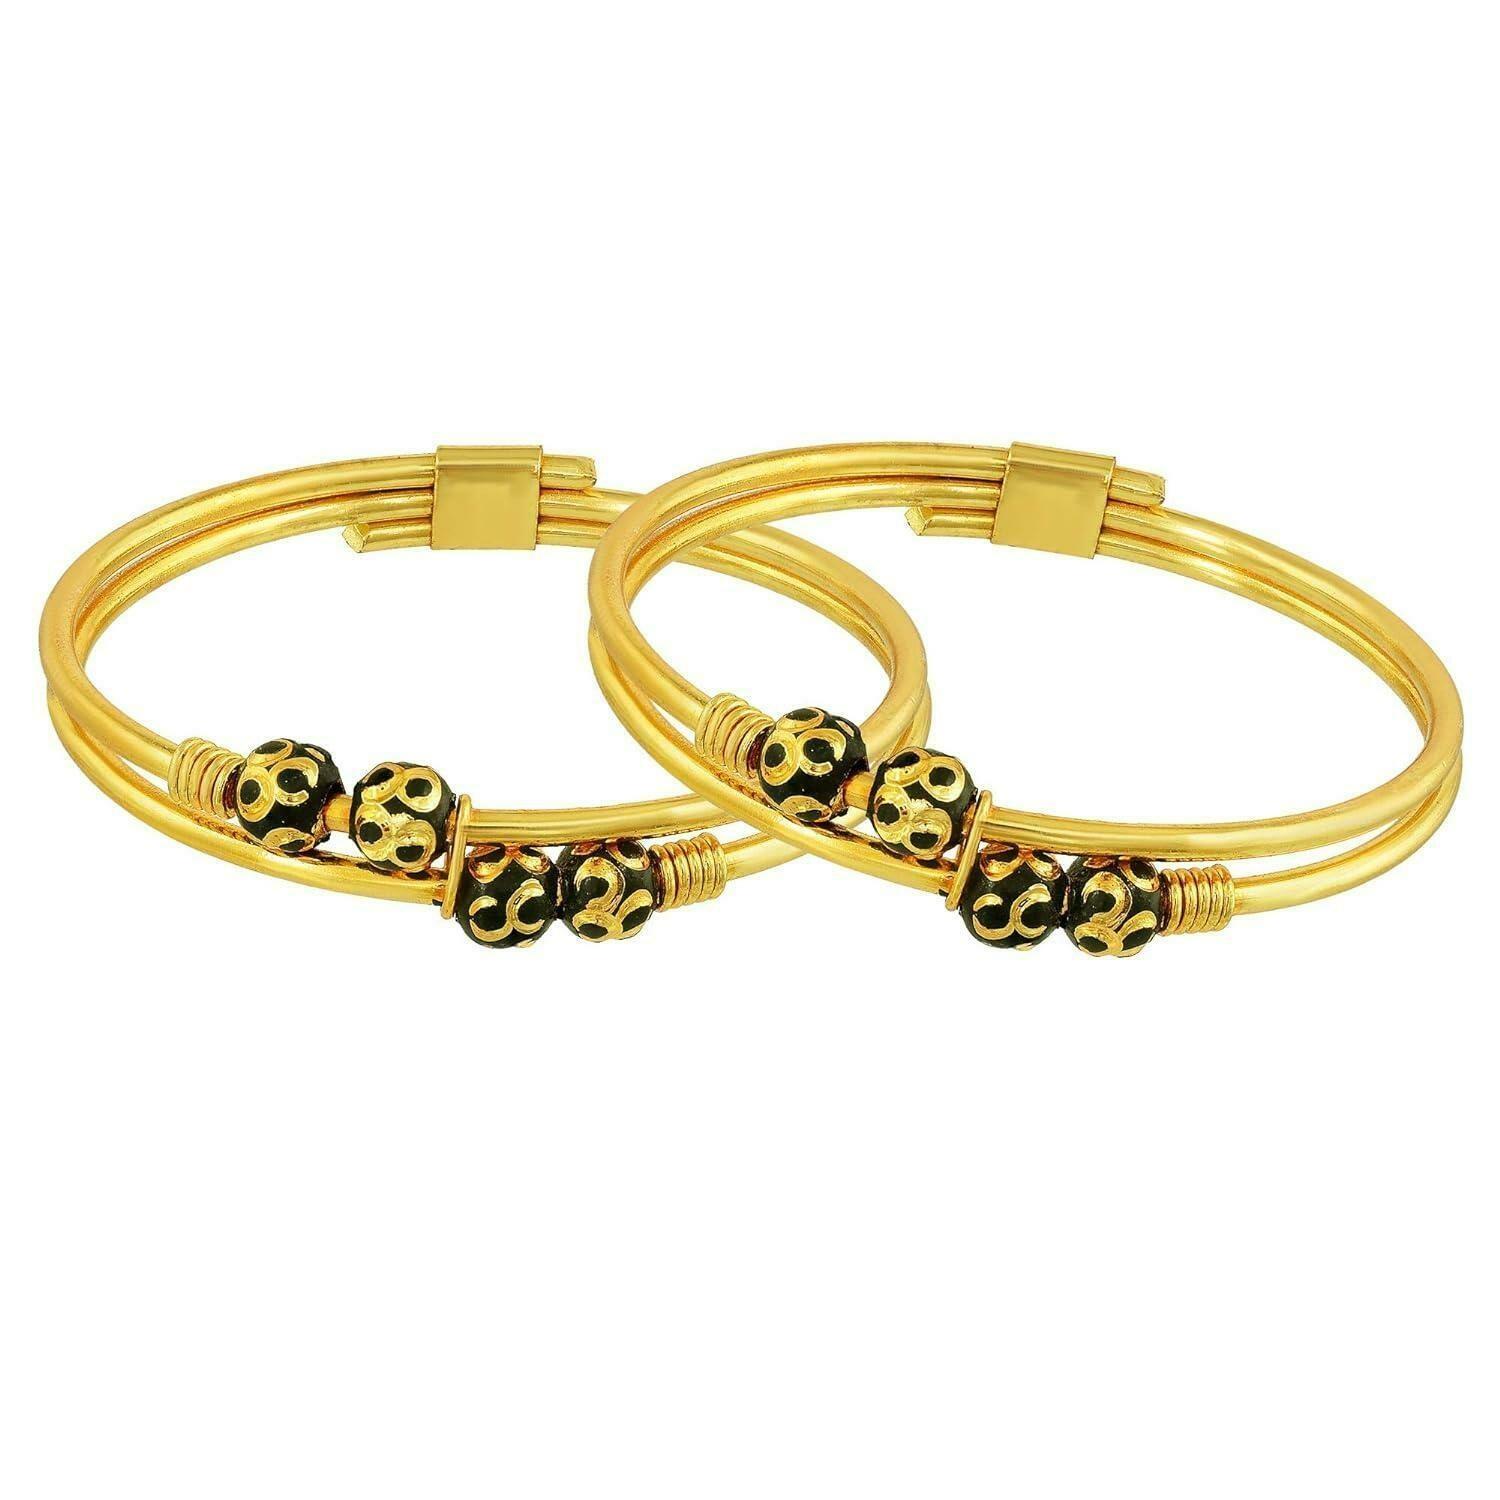
MORIR Gold Plated Antique Bangles for Baby Boys And Baby Girls (Gold)
Type: Necklaces & Pendants
Brand: MORIR
Price: Rs. 449
 Tradionally used this gold plated brass plain and ball bangle for new born babies and is believed to protect the babies from evil eyes. designed for kids, these are rich looking, elegantly crafted wrist nazaria for new born kids. these also act as anklets for new born baby girls. smoothly finished, with no rough or pointed edges, keeping kids safety in mind.